Kenan Karaman

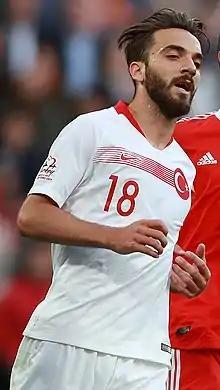
Karaman playing with Turkey in 2018

Kenan Karaman (born 5 March 1994) is a professional footballer who plays as a forward for and captains 2. Bundesliga club Schalke 04. Born in Germany, he played for the Turkey national team.